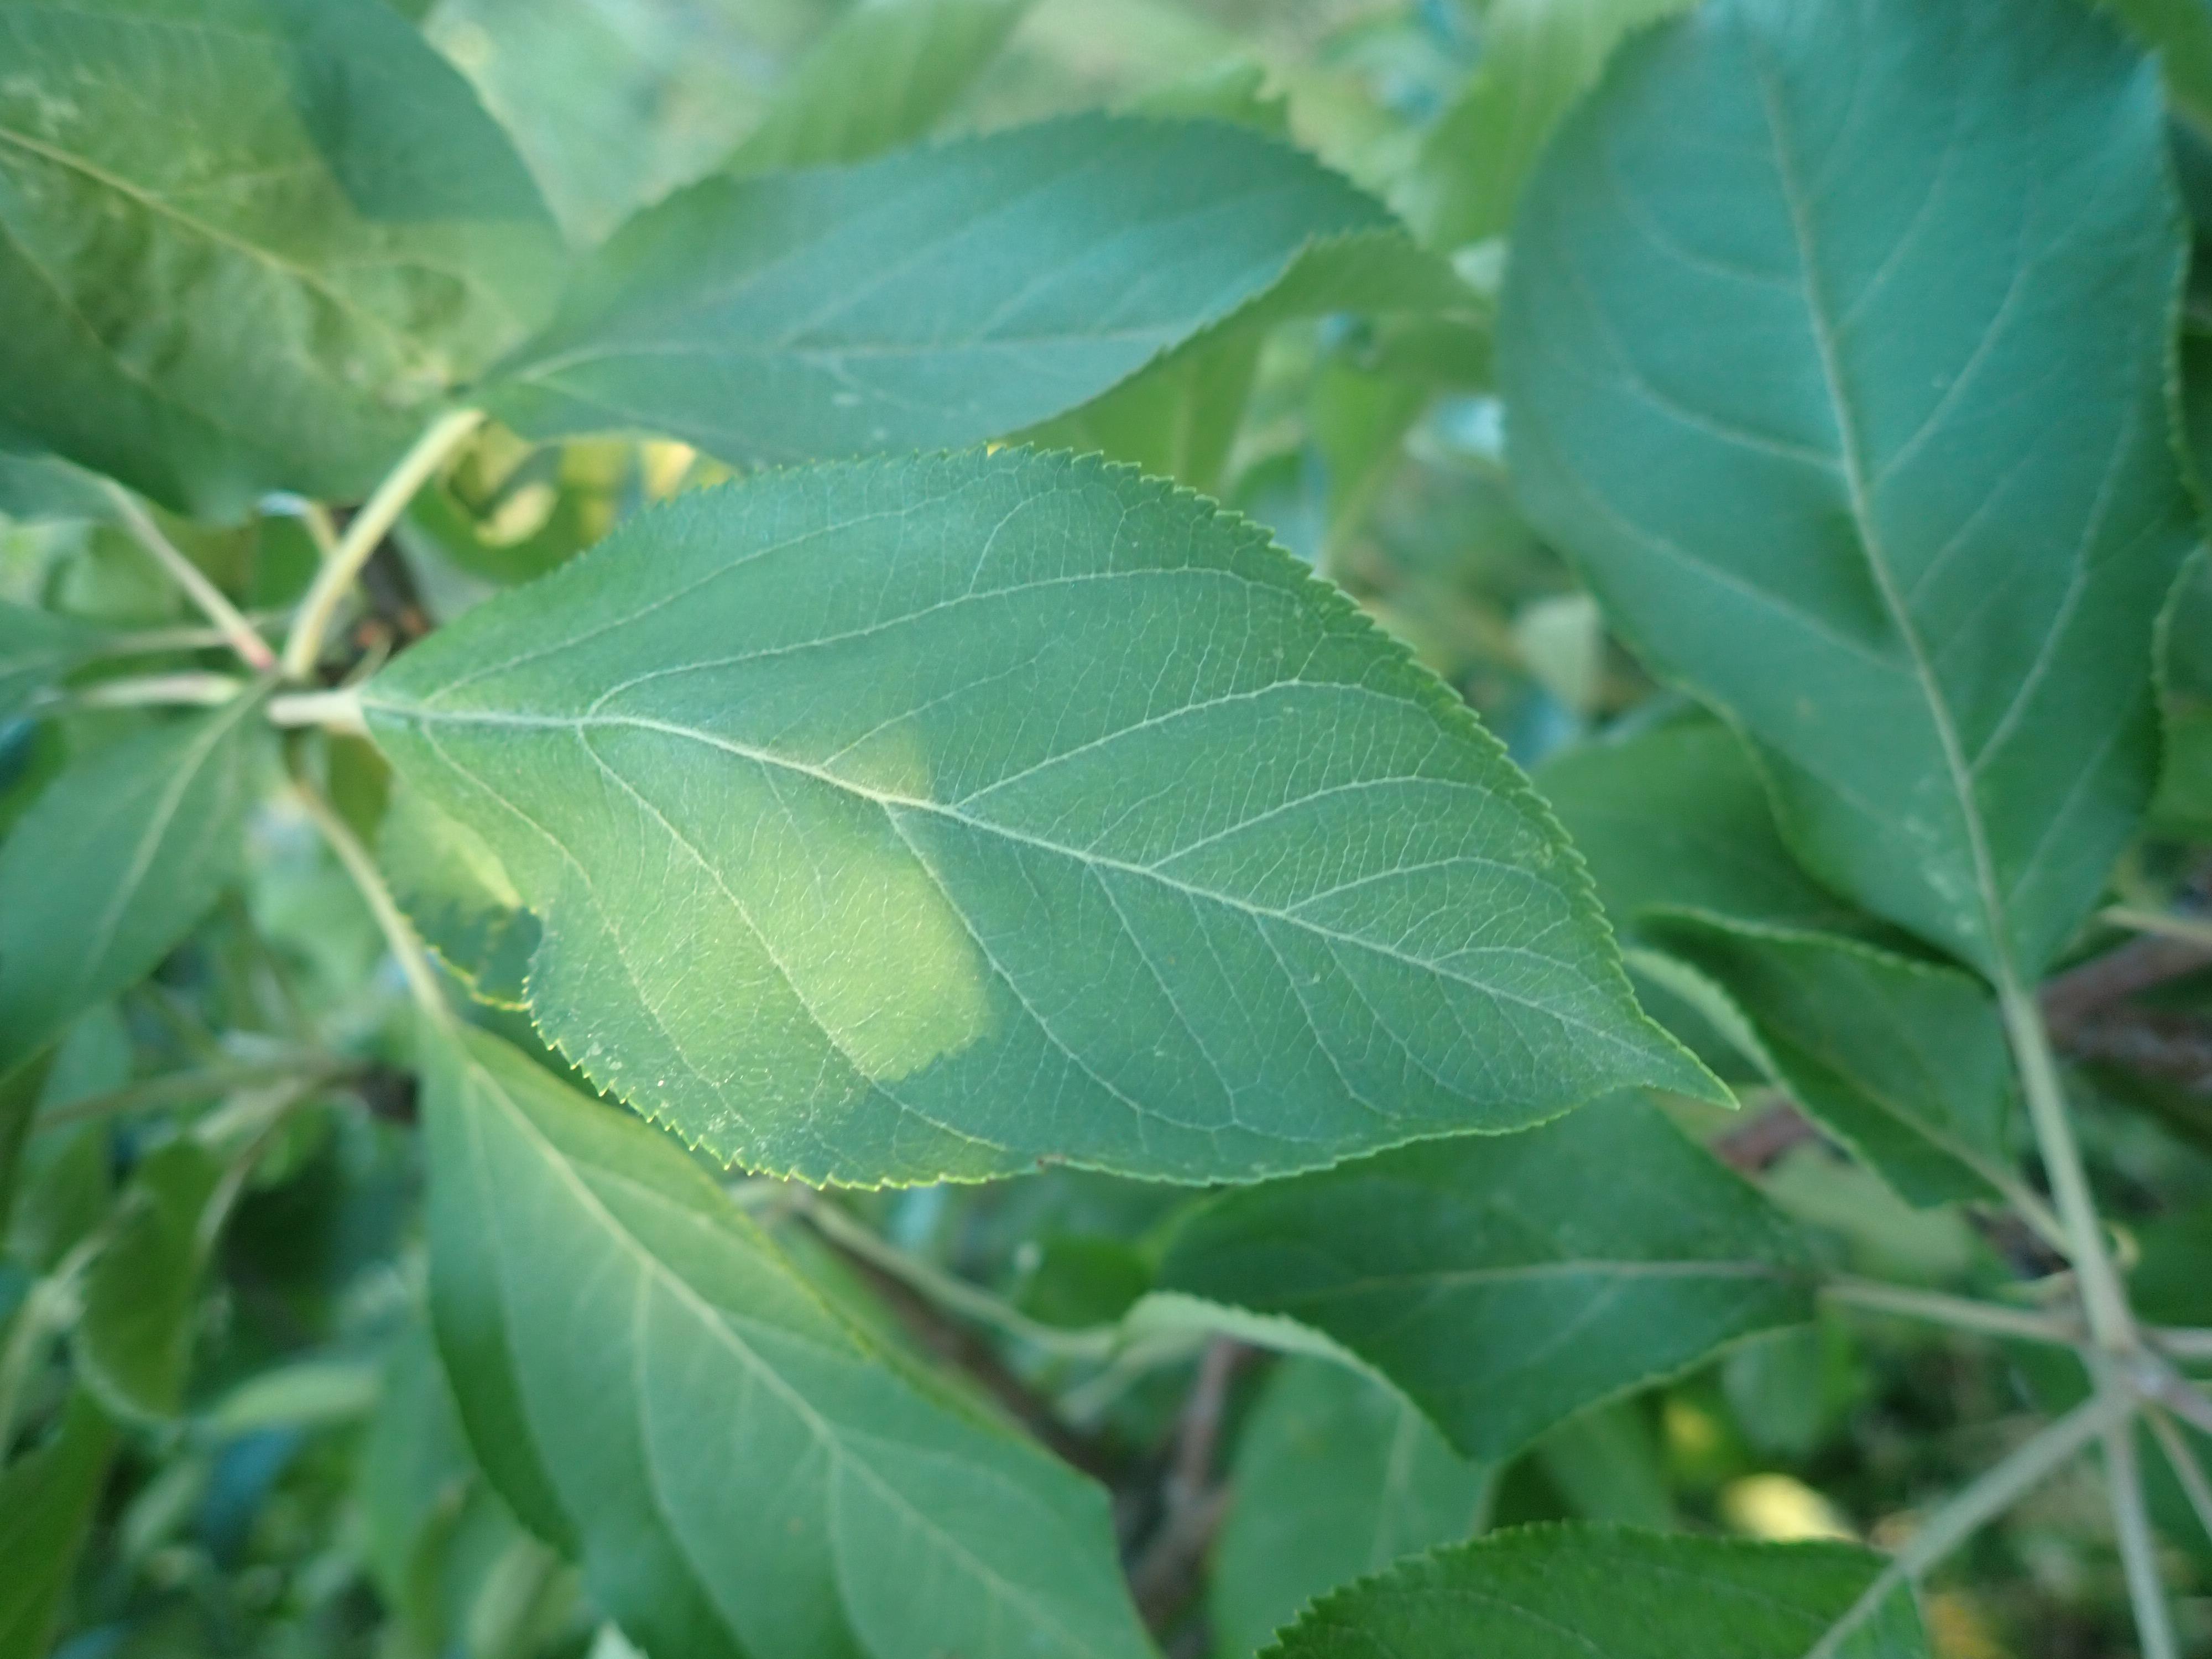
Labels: healthy